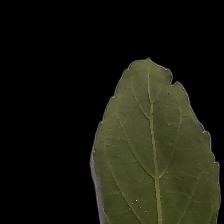
Plant: Tulsi